John Drysdale (moderator)

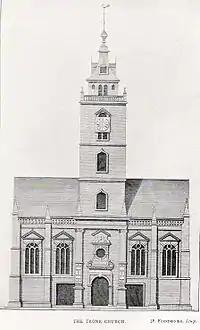
Engraving of the Tron Kirk as it looked in 1766

John Drysdale FRSE (29 April 1718 – 16 June 1788) was twice Moderator of the General Assembly of the Church of Scotland, both in 1773 and in 1784. He was Dean of the Chapel Royal in Scotland 1766 to 1788, and Chaplain in Ordinary to George III. He was brother-in-law to Robert Adam and father-in-law to Andrew Dalzell.